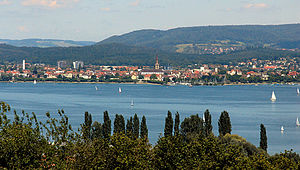
Radolfzell am Bodensee
Radolfzell set fra halvøen Höri (Bodensee)
Radolfzell am Bodensee er en by på nordkysten af Bodensee omkring 20 kilometer nordvest for Konstanz og ti kilometer øst for Singen og efter disse den tredjestørste by i Landkreis Konstanz.